Caulerpa sertularioides

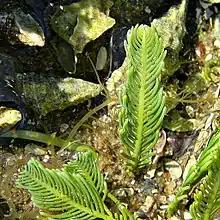
Green Feather Algae ("Caulerpa sertularioides"), A pretty algae species loved by green sea turtles and sea slugs in the shallow waters around Munyon Island.

The species was first formally described by the botanist and taxonomist Marshall Avery Howe in 1905 as part of the work "Phycological studies - II. New Chlorophyceae, new Rhodophyceae and miscellaneous notes" as published in the "Bulletin of the Torrey Botanical Club". The basionym is "Fucus sertularioides" as described by Samuel Gottlieb Gmelin in 1768.